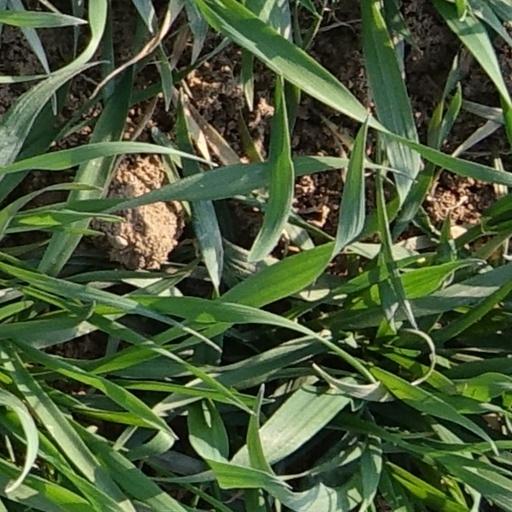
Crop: wheat